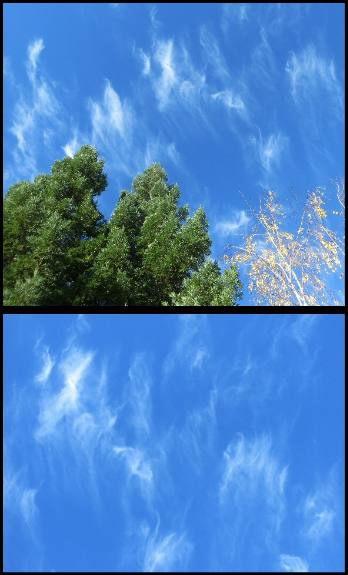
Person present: No